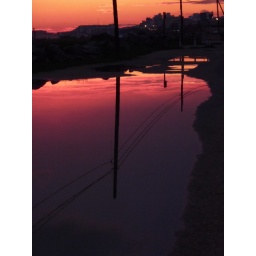
mirror in the sky